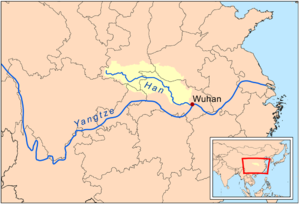
Hanjiang
Hanshui i det centrale Kina; den har afvandingsområde i provinserne Shaanxi, Sichuan, Chongqing, Henan og Hubei.
Hanjiang i Folkerepublikken Kina, tidligere kaldt Hanshui, er den længste biflod til Chang Jiang, og er 1.532 km lang og har et afvandingsområde på 174.300 km².